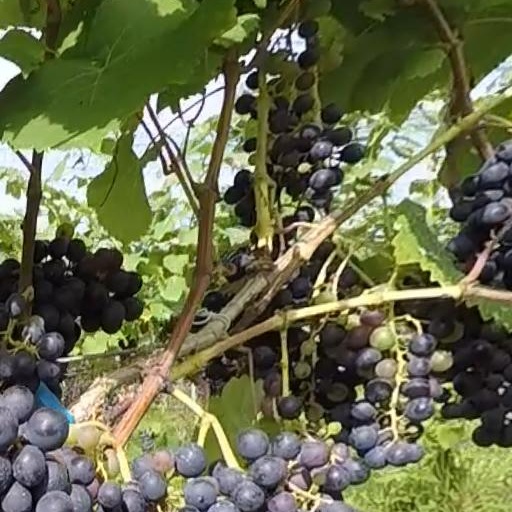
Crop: grape